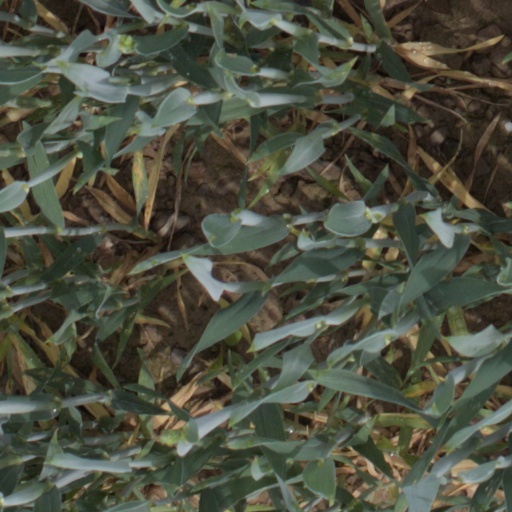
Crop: wheat